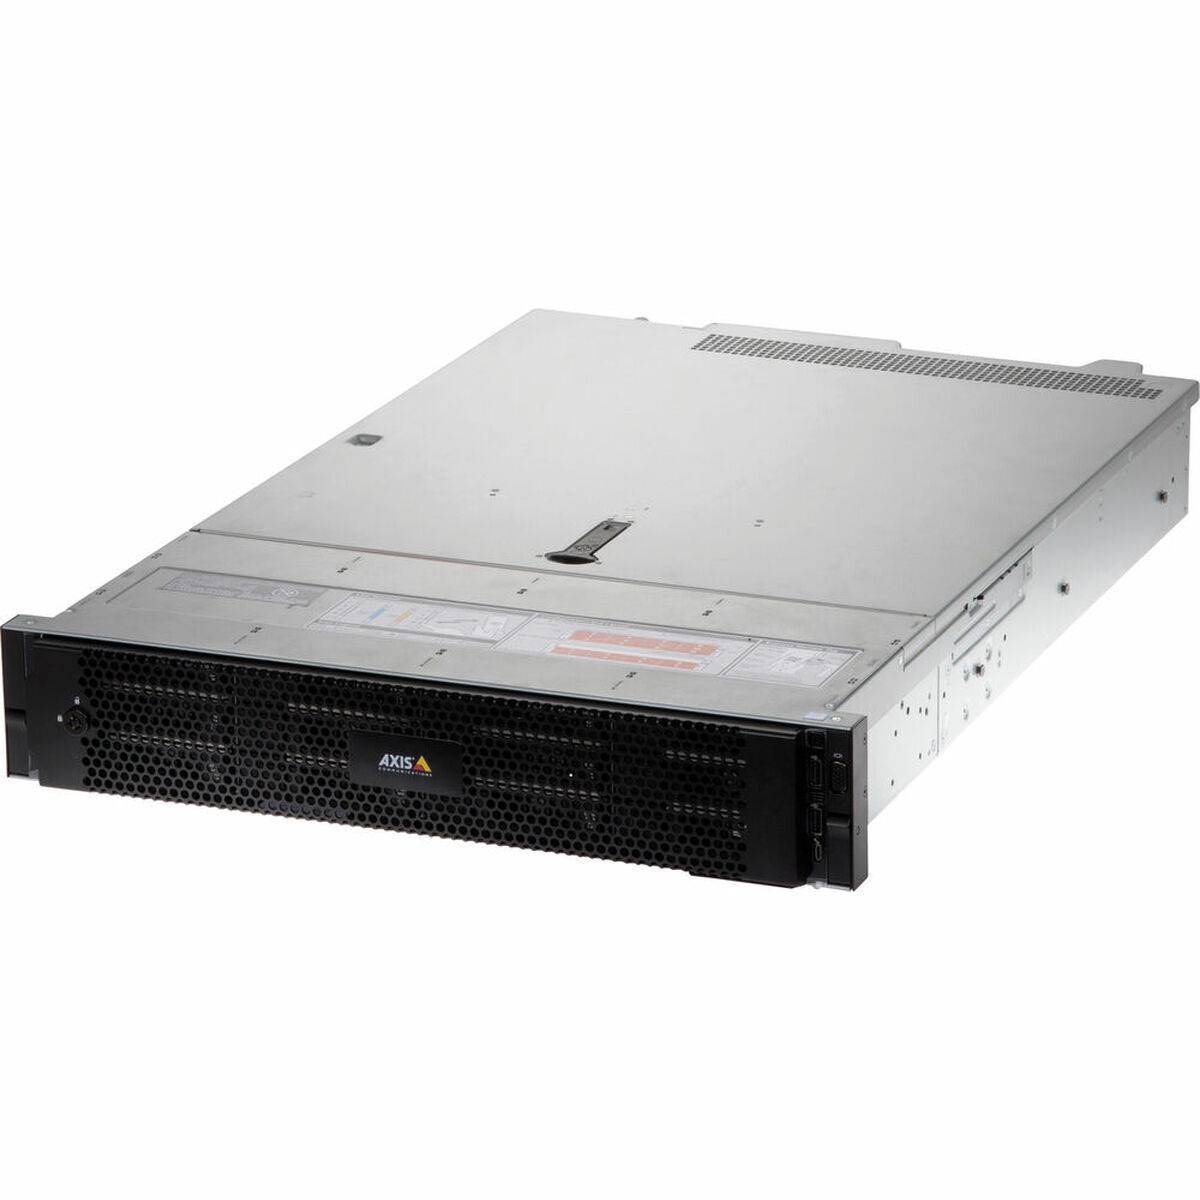
Graveur externe Axis 01616-001
Si vous êtes passionné d' informatique et d'électronique , si vous êtes à la pointe de la technologie et qu'aucun détail ne vous échappe, achetez Graveur externe Axis 01616-001 au meilleur prix. Connexions: USB-A 3.2 USB 2.0 2 Unités: 2 Unités Produit à brancher: Oui Type de prise: Prise EU Type: Graveur externe Couleur: Noir Gris Chaînes: Chaînes x 64 Depuis 10368,96 / u General Product Safety Regulations information: Axis Communications AB Emdalavägen 14, Lund, Sweden, 22369 22369 - Lund +46462526500 info@axis.com https://www.axis.com
Brand: Axis
Category: Electronics > Electronics Accessories > Computer Components > Storage Devices > Disk Duplicators > USB Drive Duplicators